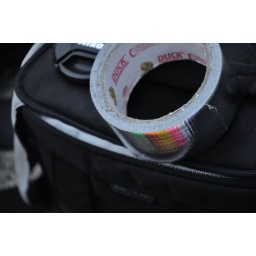
the chrome duck tape on top of my camera bag with the other colors below it. Kinda turned out cool